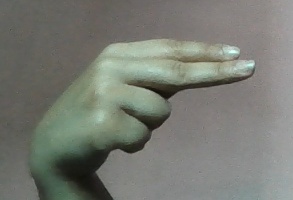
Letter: ain